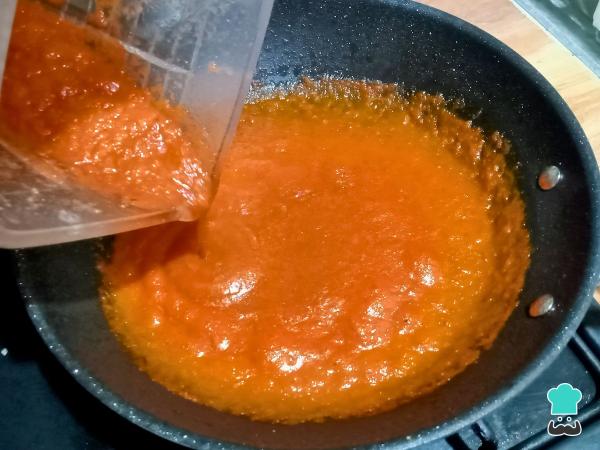
En una sartén a fuego medio-alto, calienta la manteca de cerdo y sofríe la salsa por 10 minutos aproximadamente, moviendo constantemente. Rectifica el sazón con sal y pimienta al gusto.